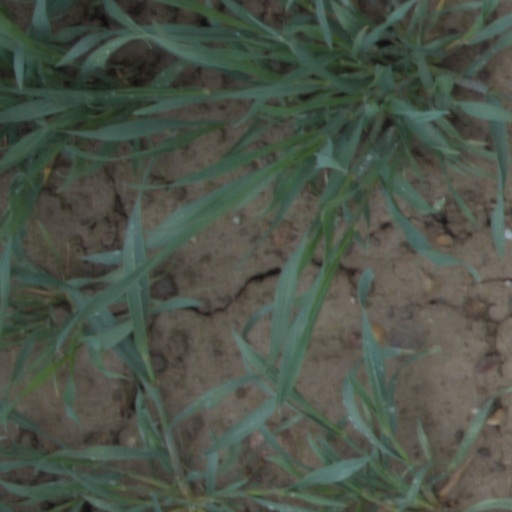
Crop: wheat